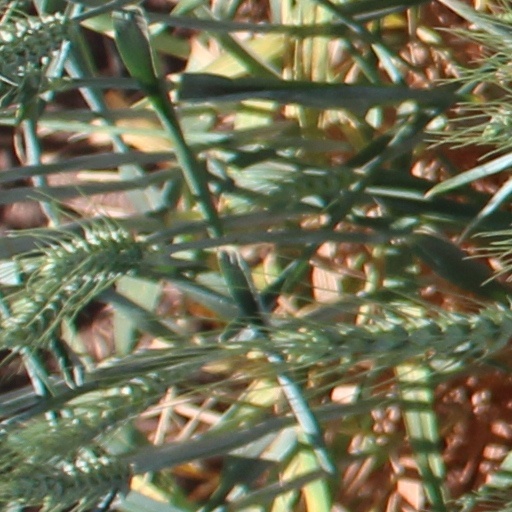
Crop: wheat